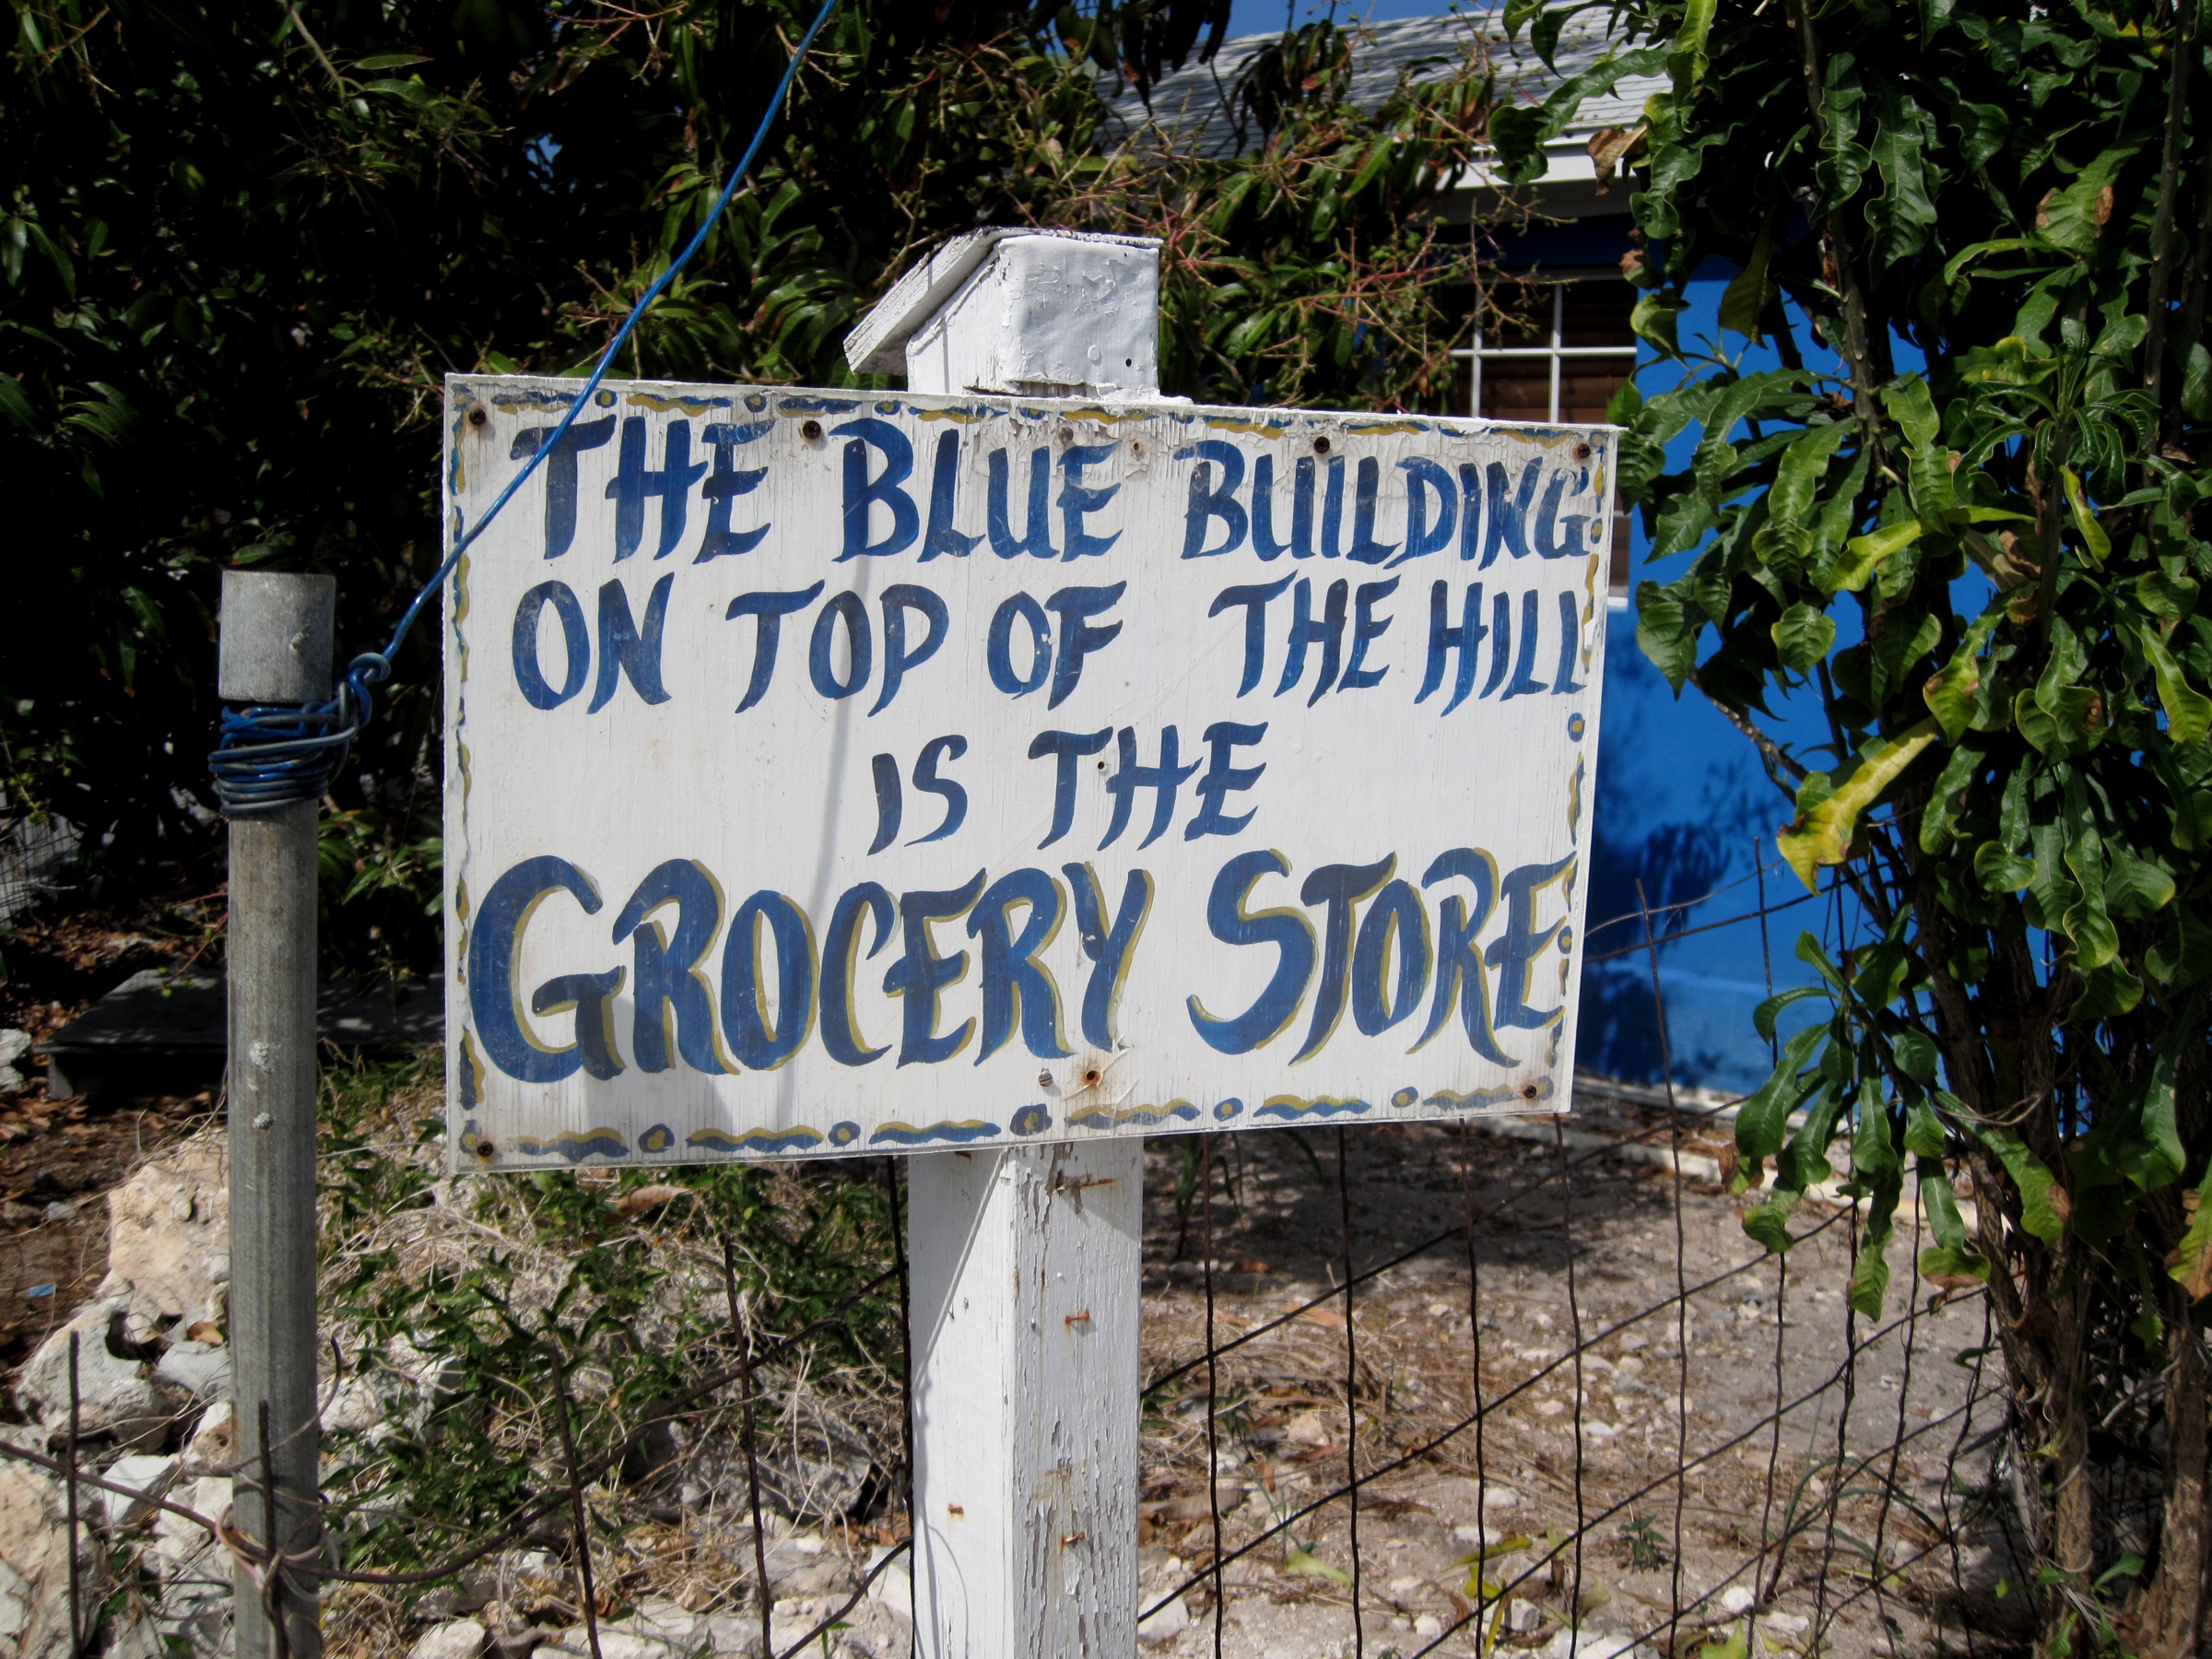
sign, community, street sign, signage, bahamas